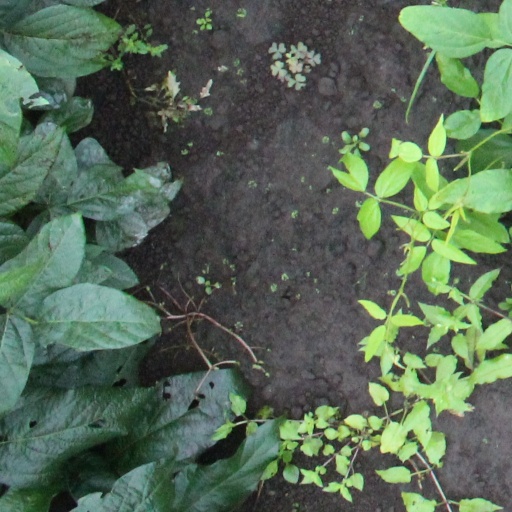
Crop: soybean